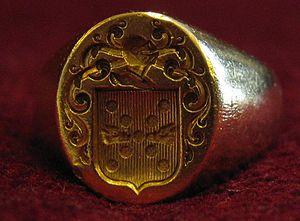
Chevalière aux armes de la famille Baronnet
La noblesse française regroupe les familles françaises qui ont bénéficié depuis les premiers temps de la monarchie jusqu'en juin 1790 d'un statut particulier auquel était attaché « des privilèges, faits de devoirs et de droits, se transmettant par le seul fait de la naissance » et d'une distinction honorifique héréditaire. Rétablie en 1814 la noblesse est cependant accordée dès lors « sans aucune exemption des charges et devoirs de la société ».
La chevalière, encore appelée anneau sigillaire, est une bague à large chaton sur laquelle sont gravées des armoiries ou des initiales. Les bagues destinées à servir de sceau présentent un motif gravé en creux qui a varié de l'Égypte antique jusqu'à nos jours, passant du cartouche hiéroglyphique aux représentations mythologiques, effigies de princes, symboles, armoiries ou inscriptions.